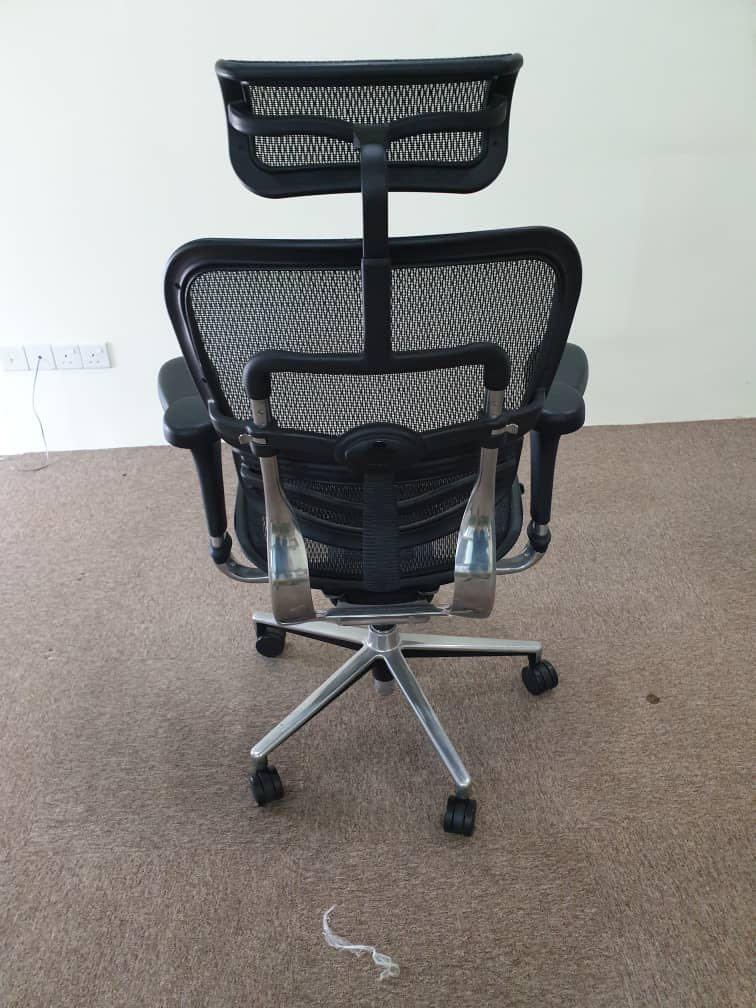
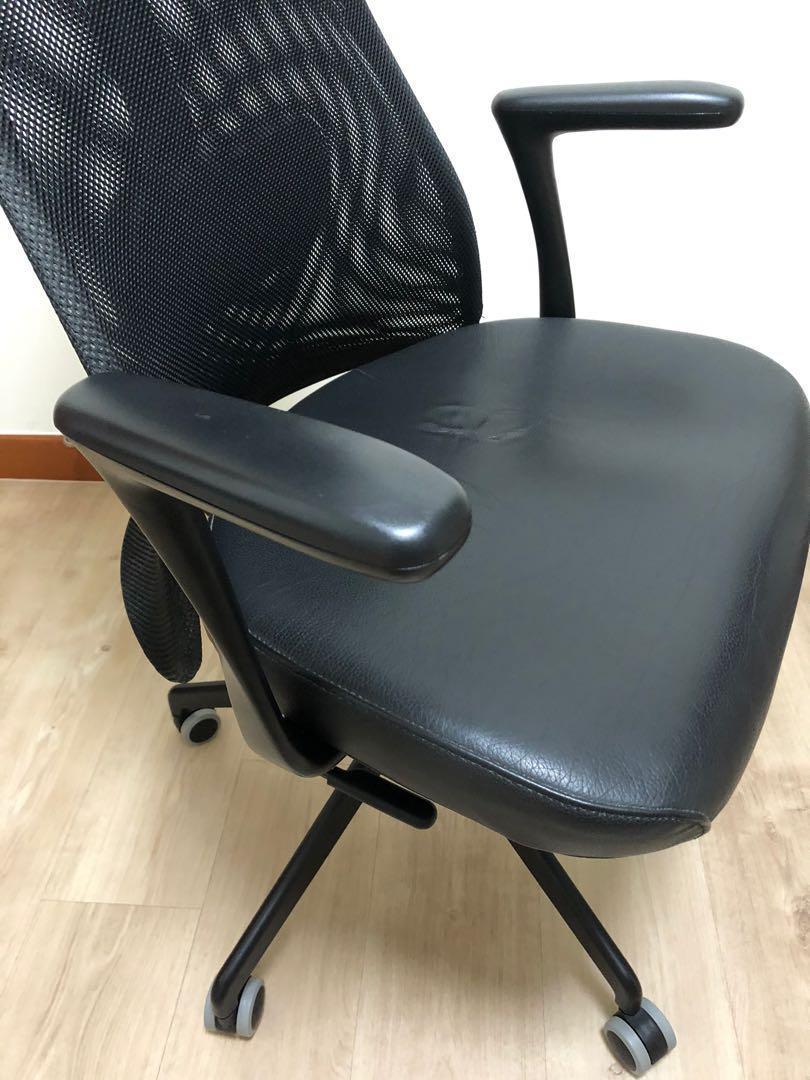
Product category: items_chair
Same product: no